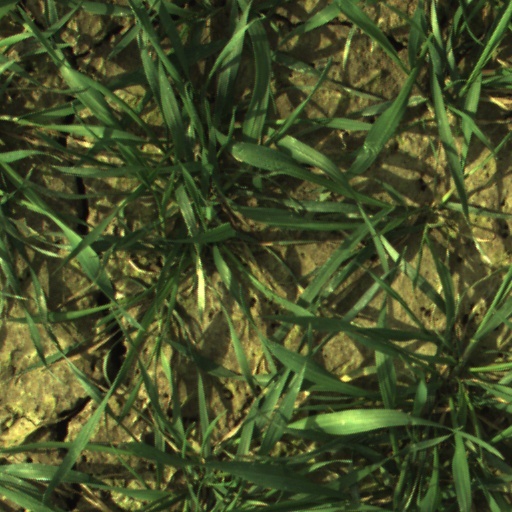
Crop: wheat